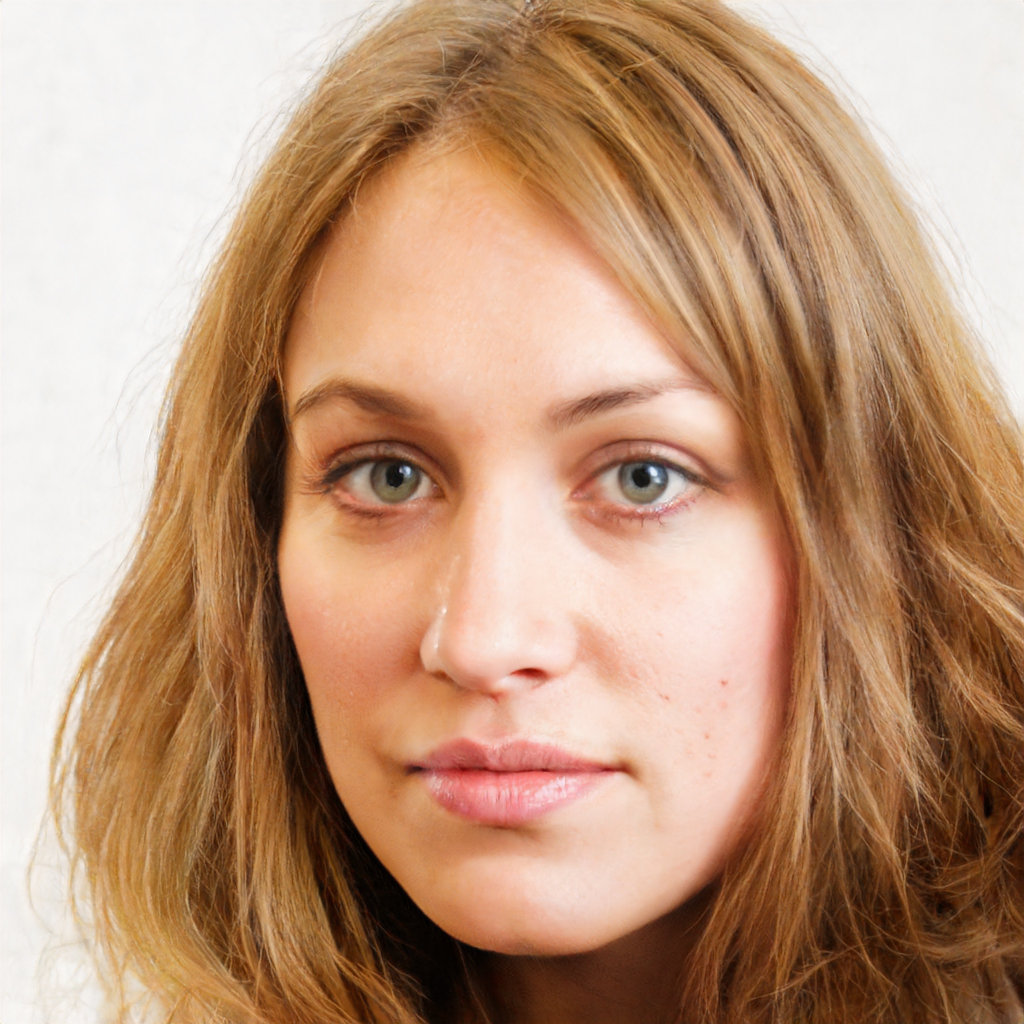
Portrait style: Real Portrait